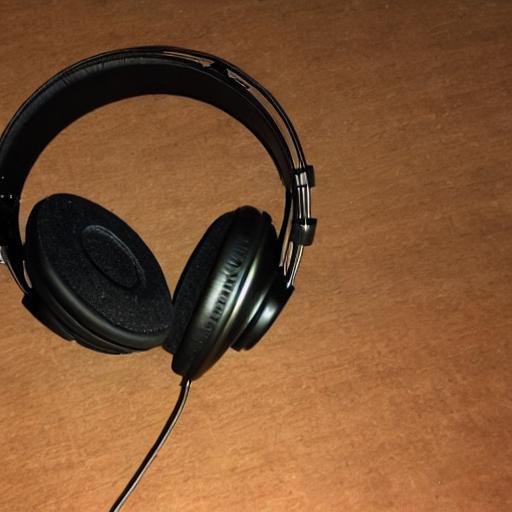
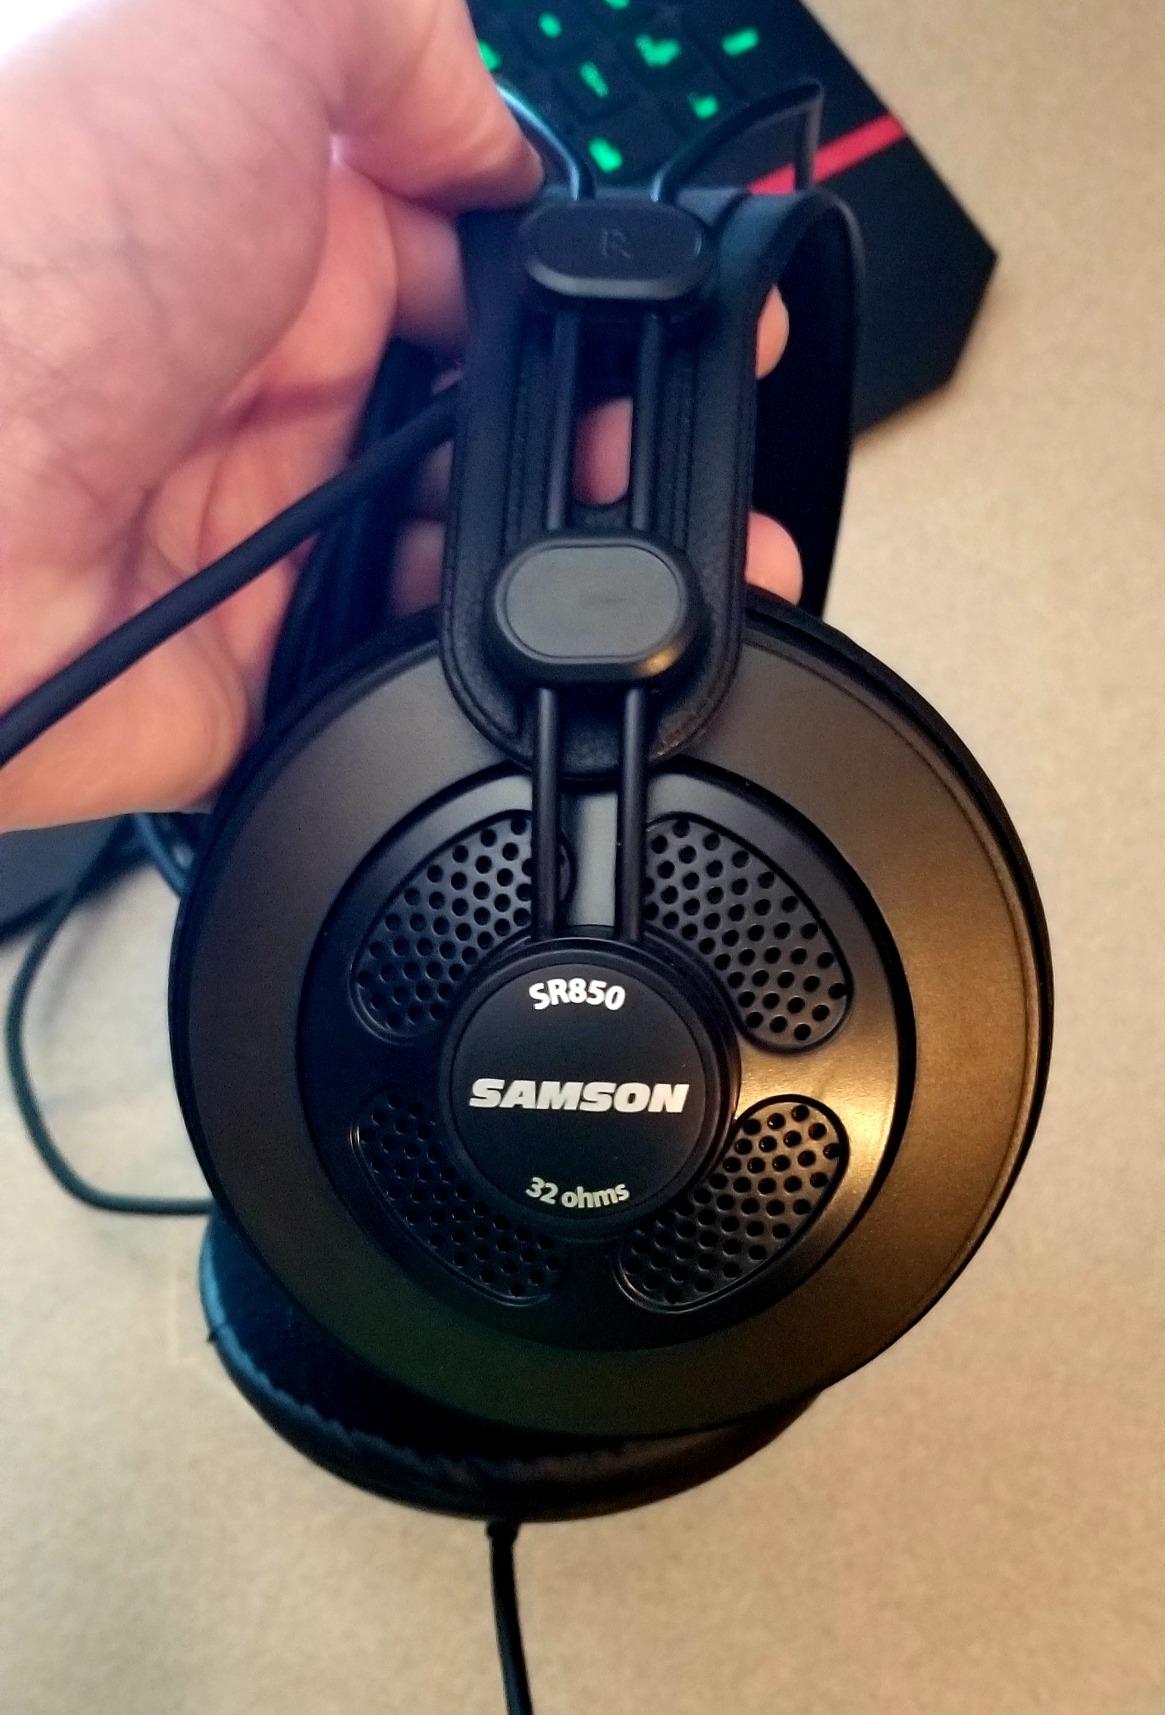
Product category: headphones
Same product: no